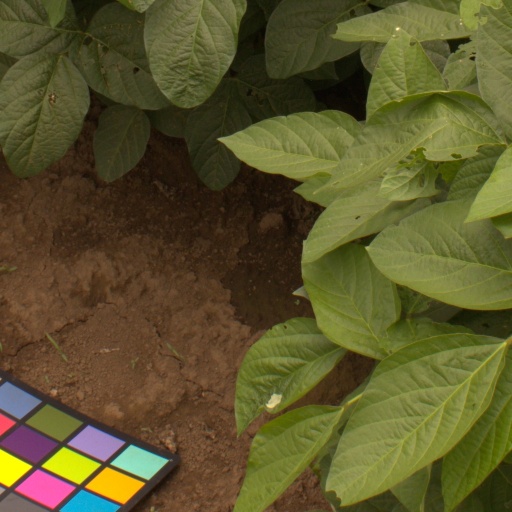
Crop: soybean